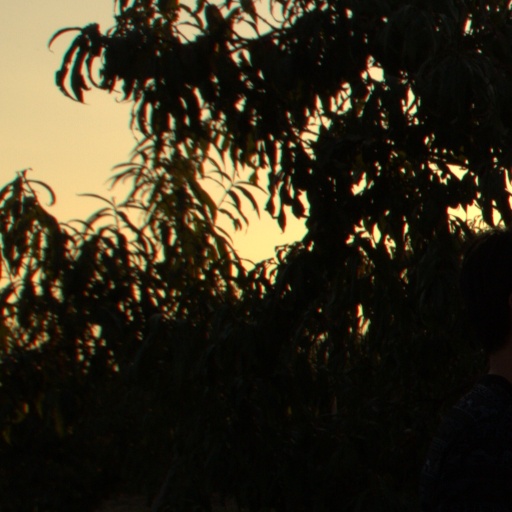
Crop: grape